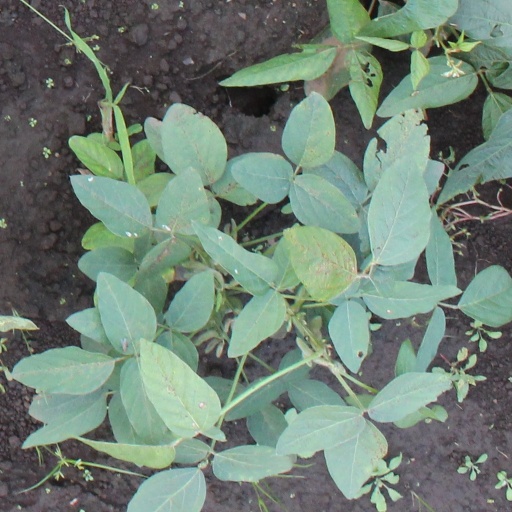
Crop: soybean